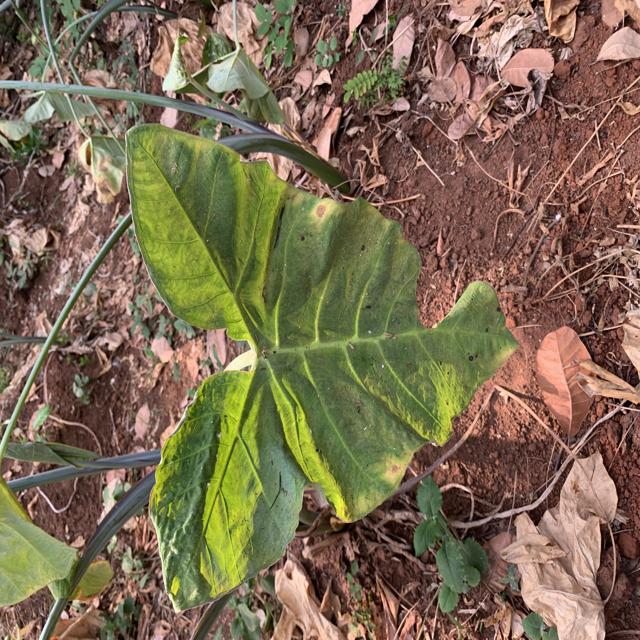
Label: Early_Blight